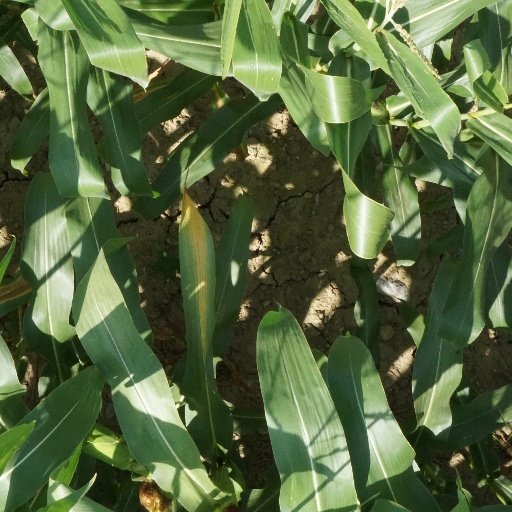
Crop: maize; corn